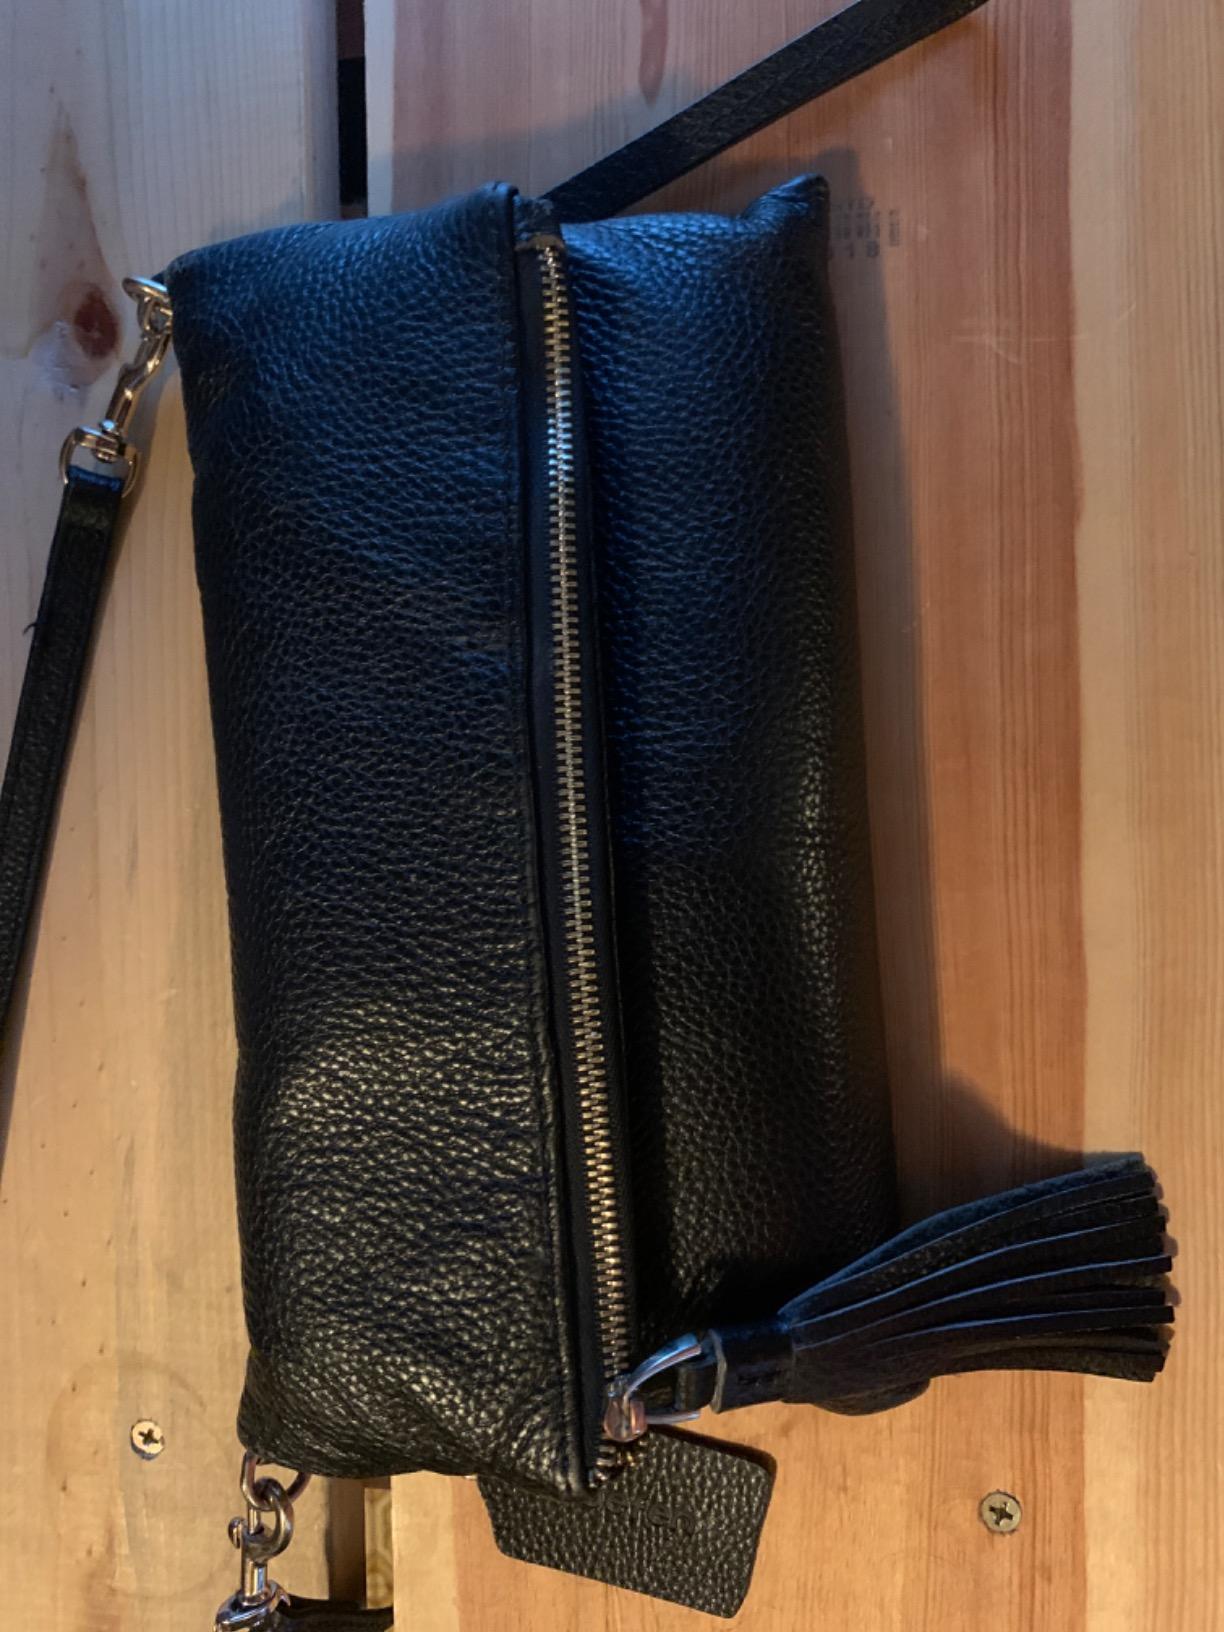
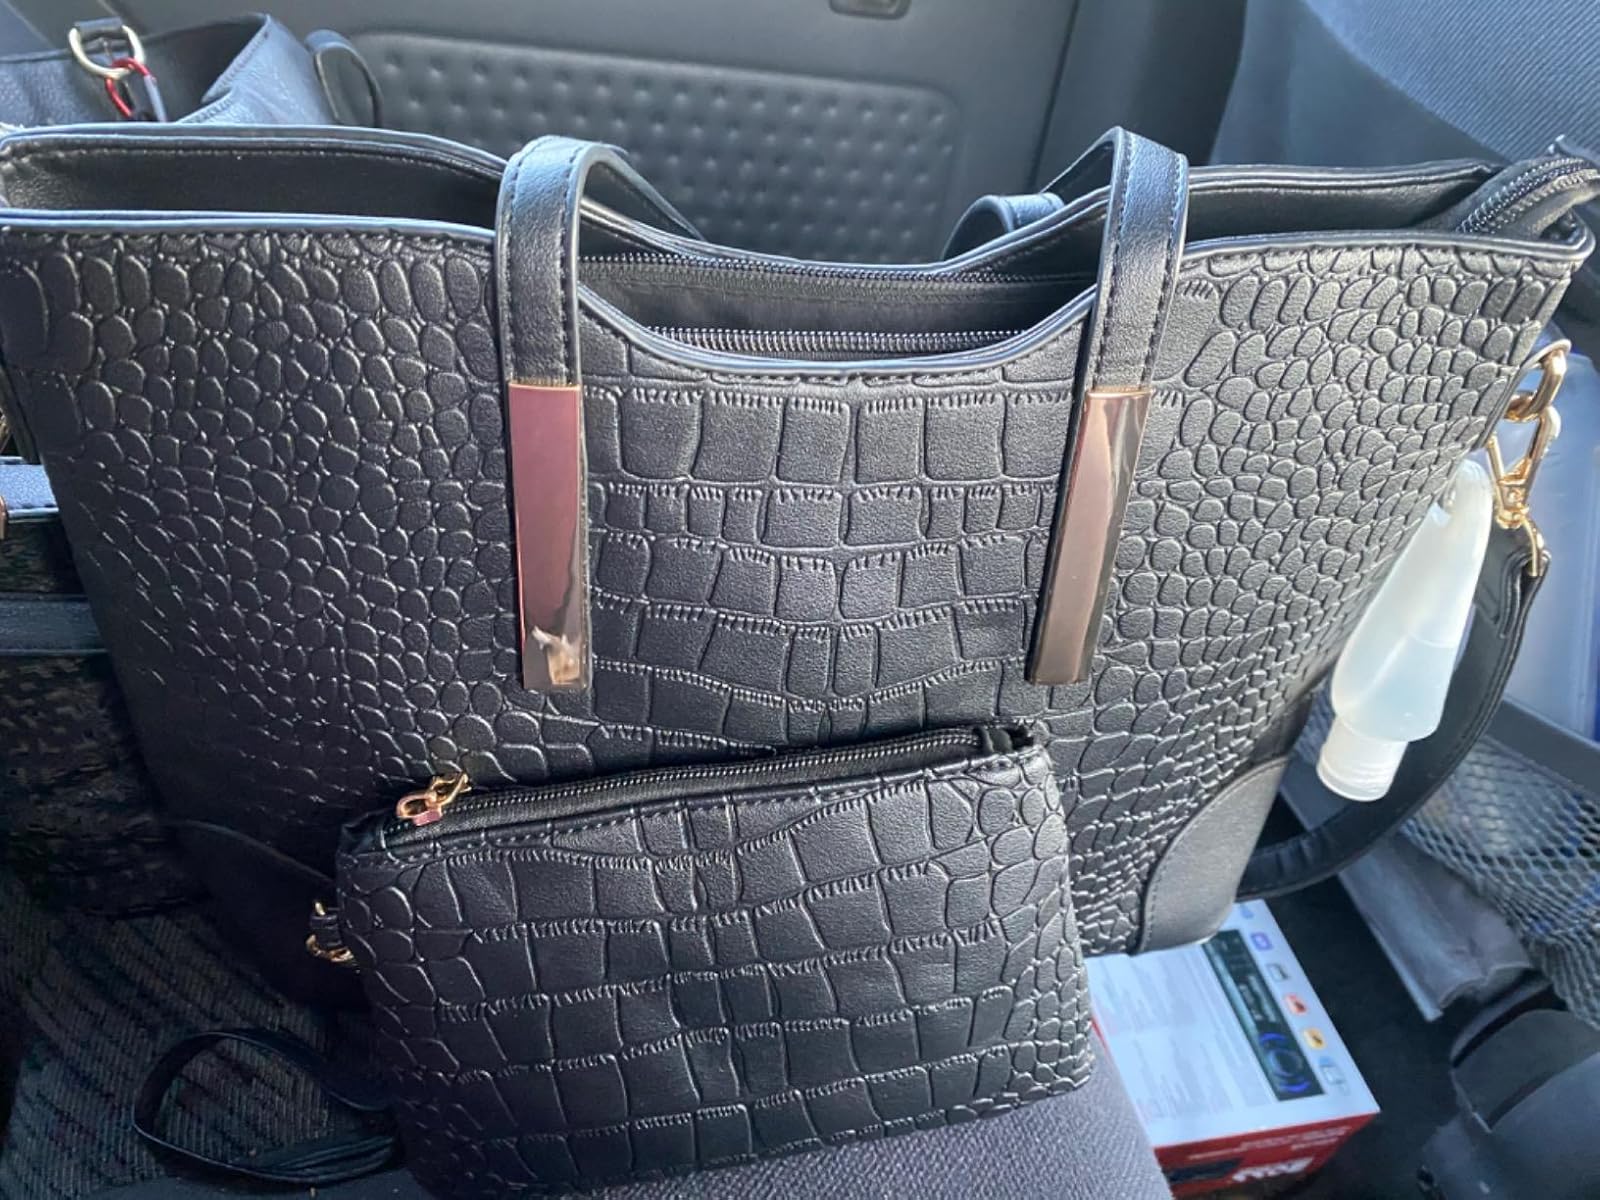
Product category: accessories_handbag
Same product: no